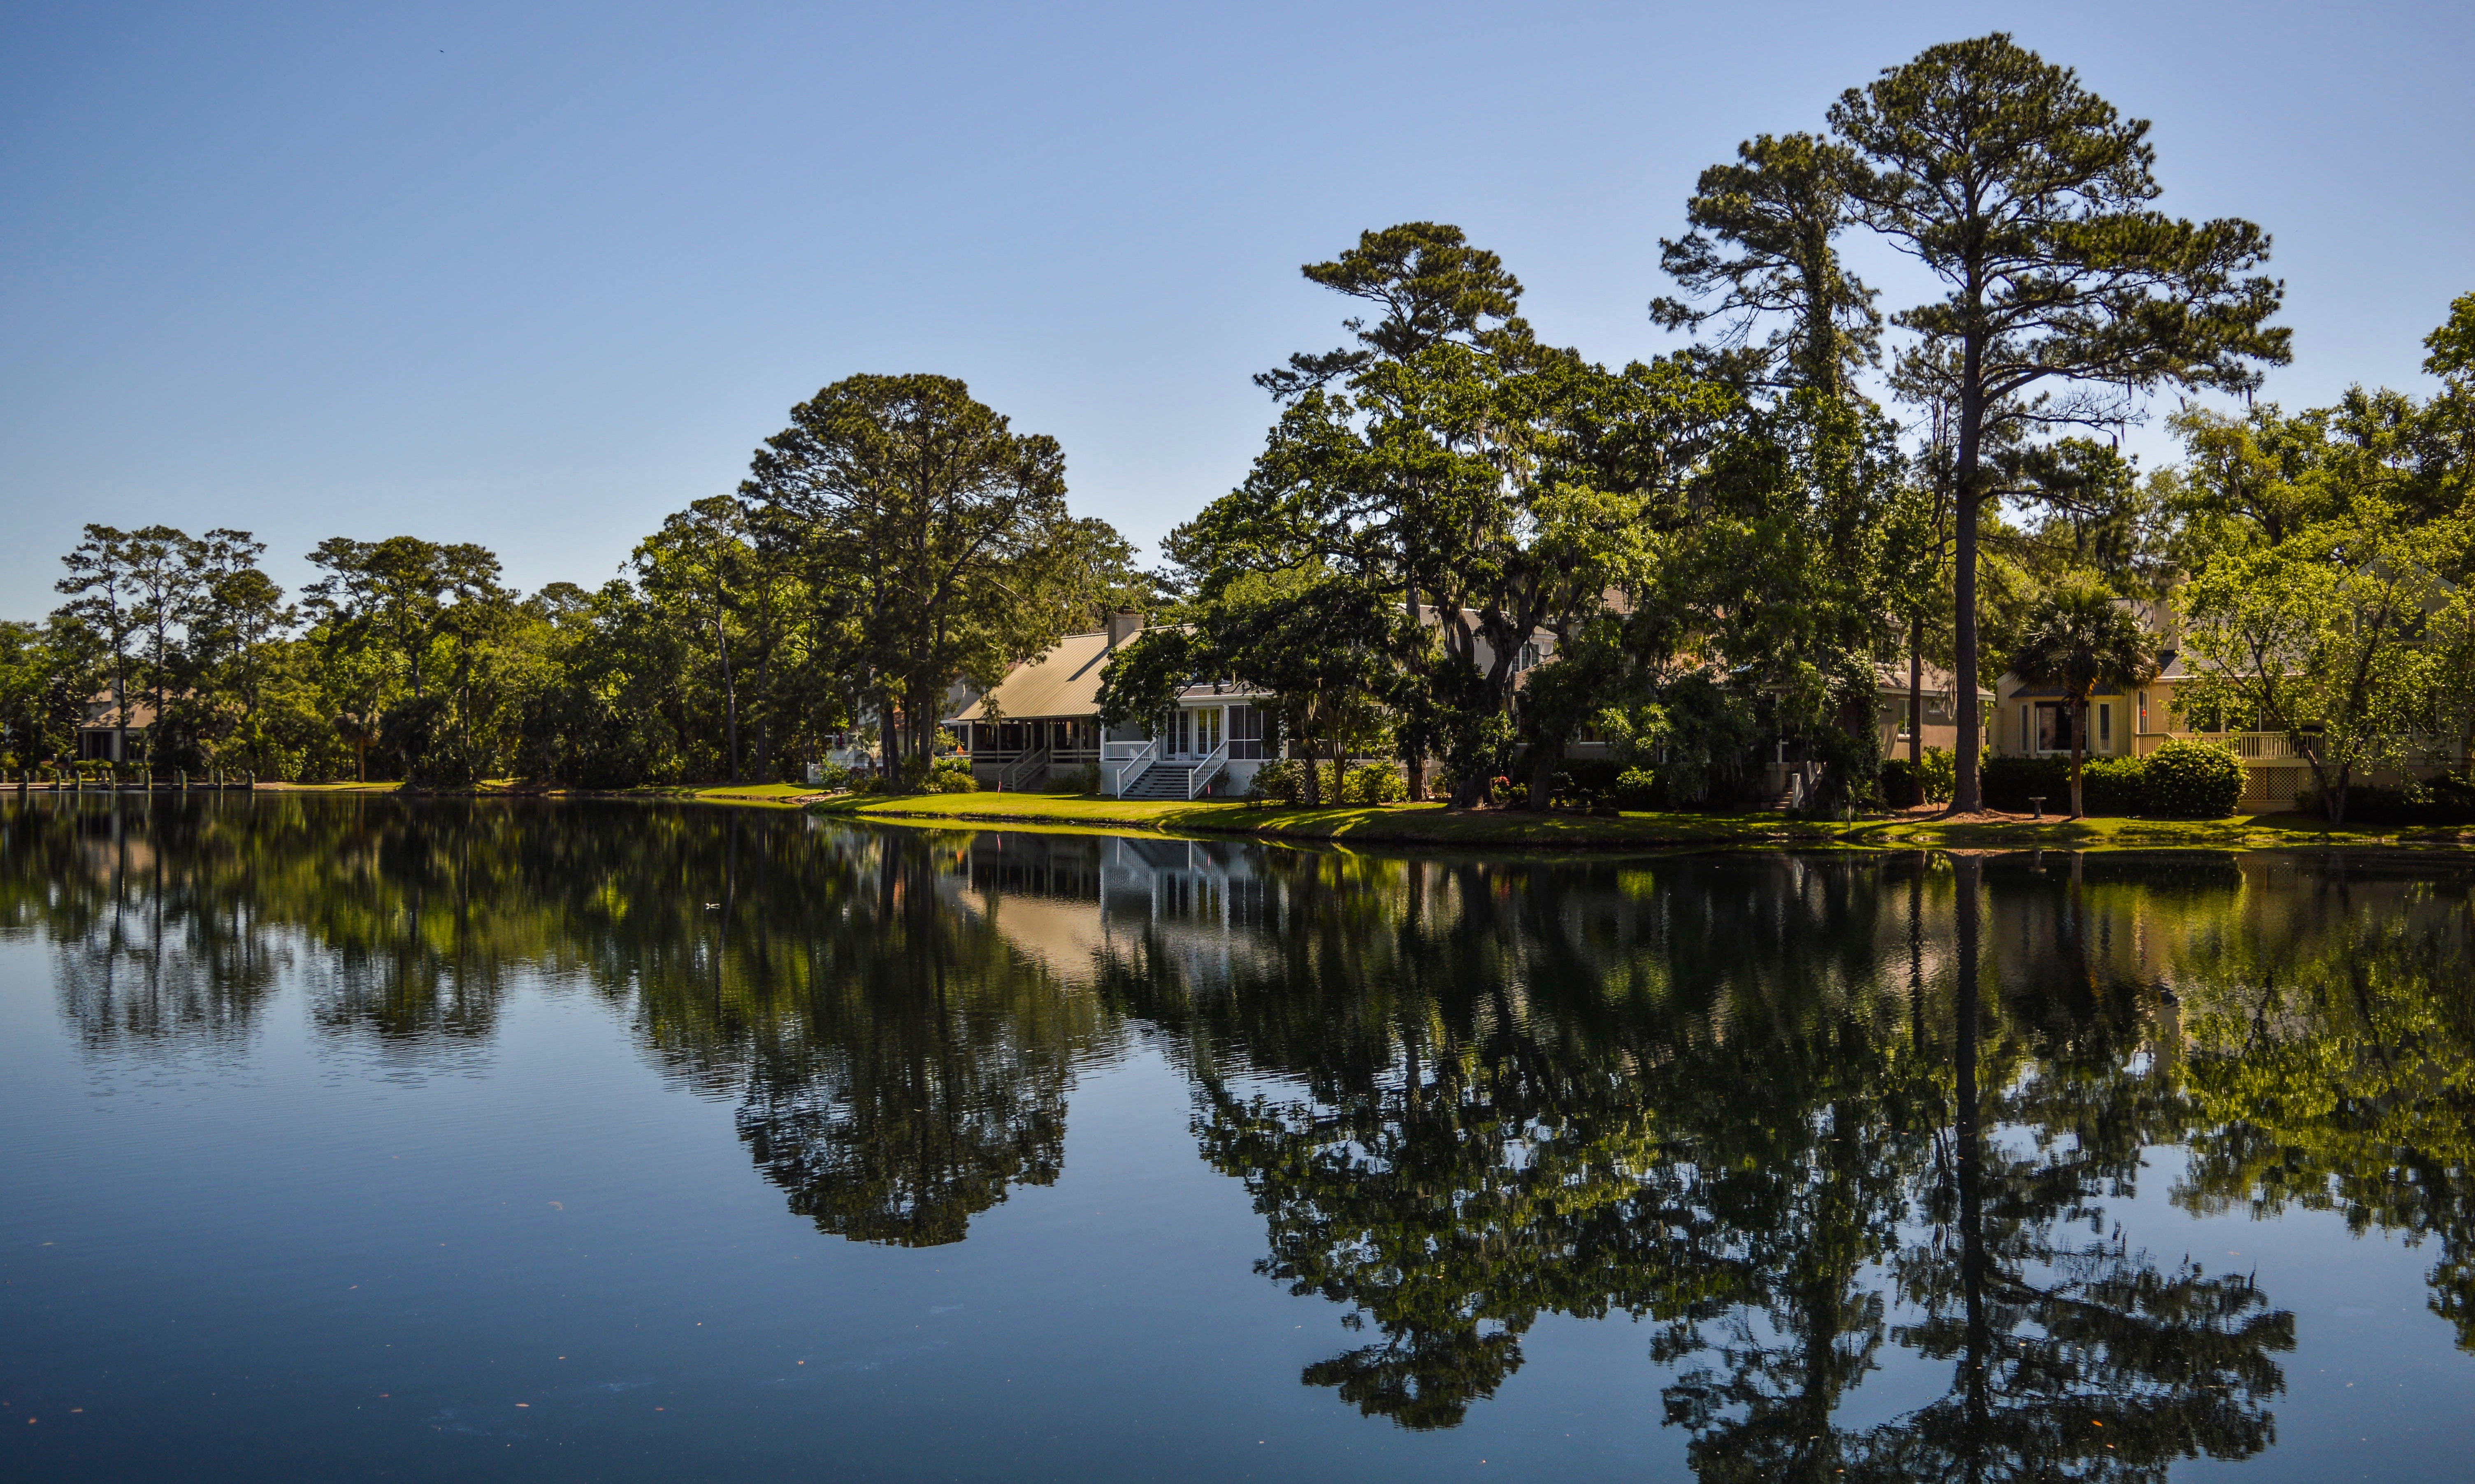
reflection, body of water, nature, water, tree, natural landscape, sky, river, lake, natural environment, bank, bayou, waterway, nature reserve, wilderness, water resources, morning, reservoir, pond, woody plant, plant, landscape, calm, house, watercourse, channel, canal, floodplain, forest, loch, reflecting pool, lacustrine plain, riparian forest, symmetry, national park, wetland, estate